List of Johns Hopkins University defunct societies

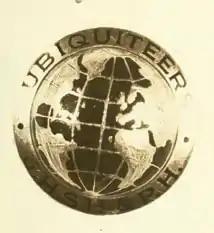
The Ubquiteer Pin

By its second year, the Ubiquiteers doubled their membership to 62 students from 23 countries. Founding members met incoming students at the railroad stations and helped them find living quarters. They scheduled regular dinners, tea parties, picnics, and smokers (informal social gatherings). Often a student would present a talk about his or her country and "its government, its people, religious and social customs, public health activities, et cetera," noted Sweeney, who eschewed formality and was proud that the club ran itself without the "frills of a constitution with the trimmings of by-laws." Through the years Ubiquiteers meetings mixed seminars on scientific subjects with dances, piano recitals, sing-alongs, group daytrips, and dinners with an assortment of ethnic foods.